Kōryū-ji

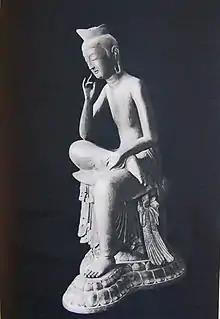
A statue of the bodhisattva Maitreya, at Kōryū-ji

The temple contains a number of important pieces of cultural heritage. One of national treasures in Japan (registered on June 9, 1951), a wooden image of the Bodhisattva Maitreya sitting contemplatively in the half-lotus position, called is amongst the rare objects that are preserved and displayed at Kōryū-ji.